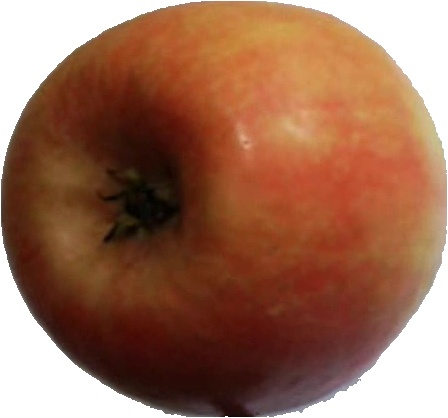
Label: apple_pink_lady_1